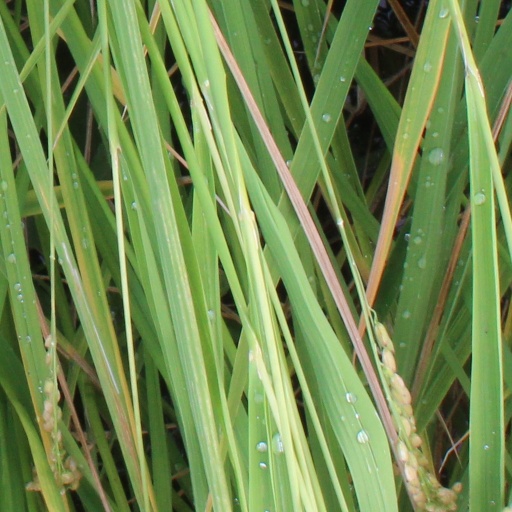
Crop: rice